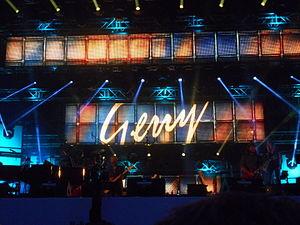
À grands coups d’amour pour Gerry
Joseph Gaétan Robert Gérald Boulet dit Gerry, né le 1ᵉʳ mars 1946 à Saint-Jean-sur-Richelieu, Canada et mort le 18 juillet 1990 à Longueuil, au Canada, est un auteur-compositeur-interprète québécois, il a été chanteur et multi-instrumentiste pour le groupe rock Offenbach. En effet, en plus de l'orgue Hammond B3 auquel il a été identifié, Gerry a joué aussi du piano, de la guitare, de l'harmonica, du saxophone et de la flûte traversière. Mais il est surtout reconnu pour sa voix rauque, parfaite pour le blues et le rock qu'il a joués toute sa vie.